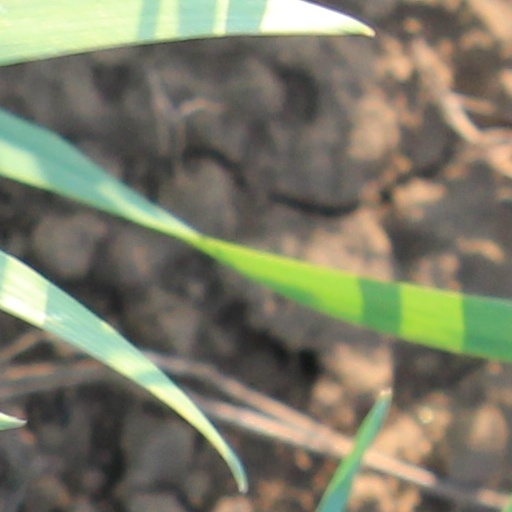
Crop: wheat